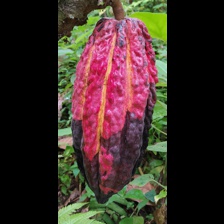
Label: phytophthora